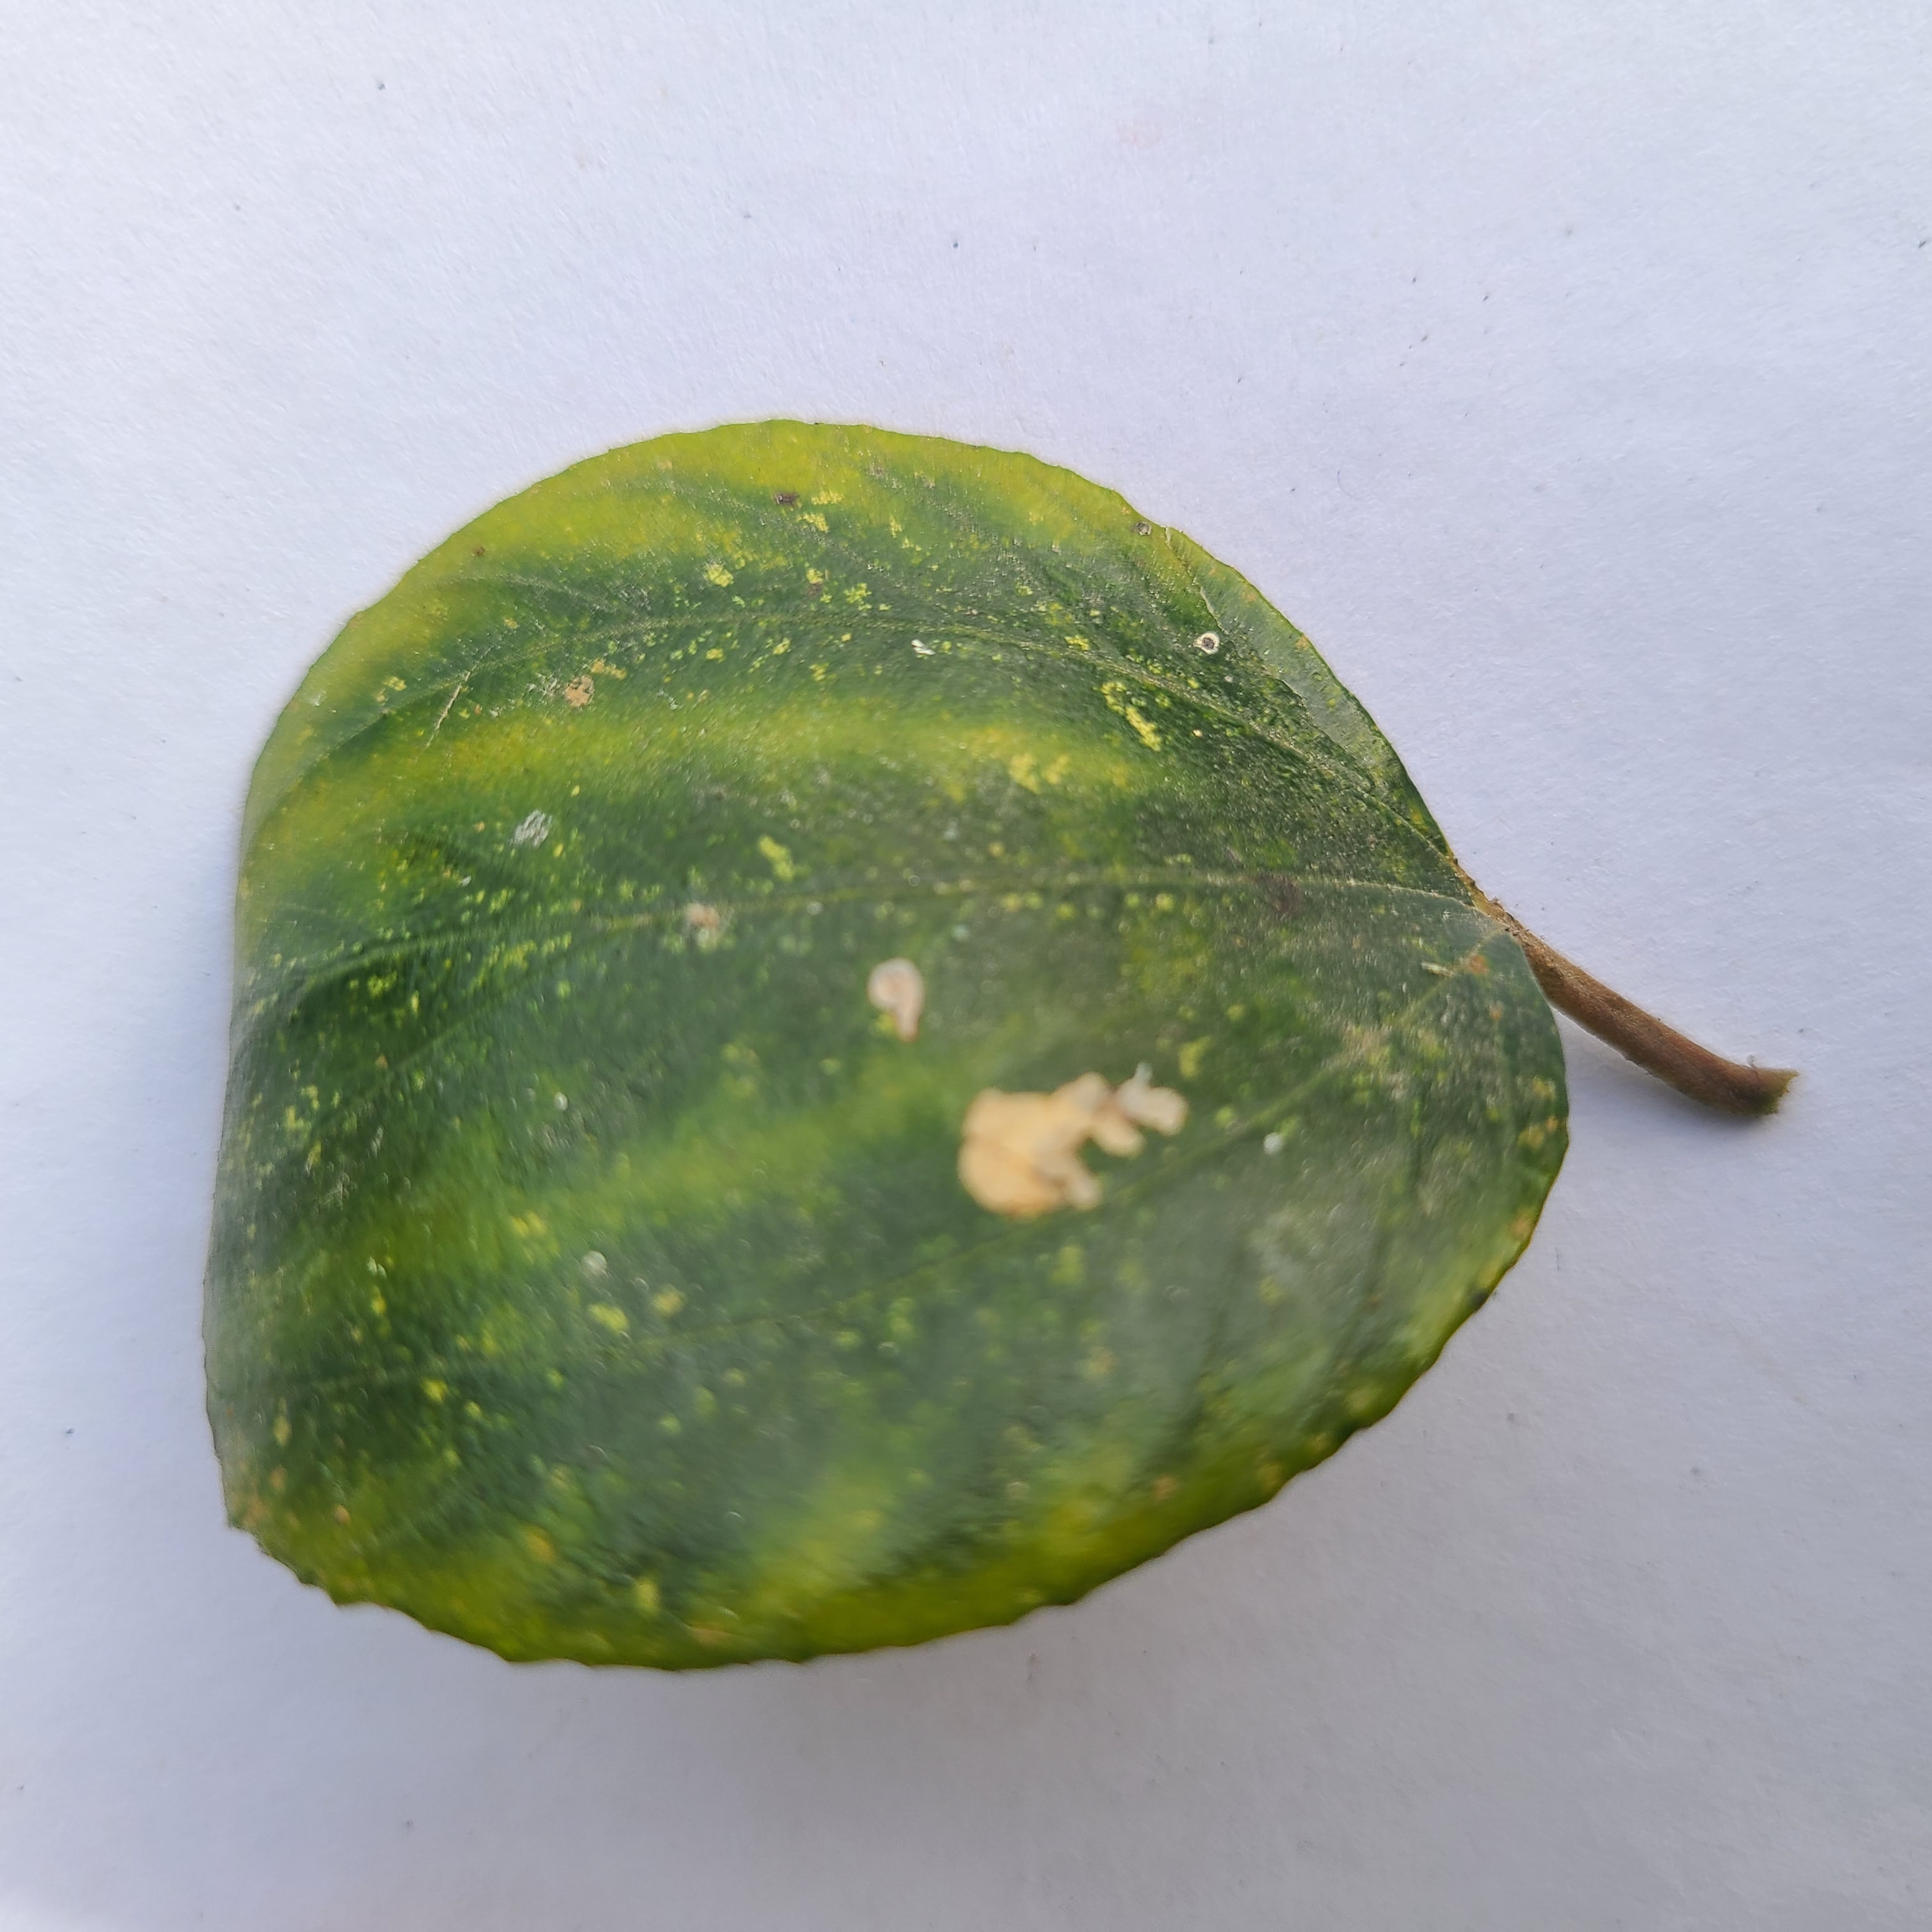
Label: Yellow